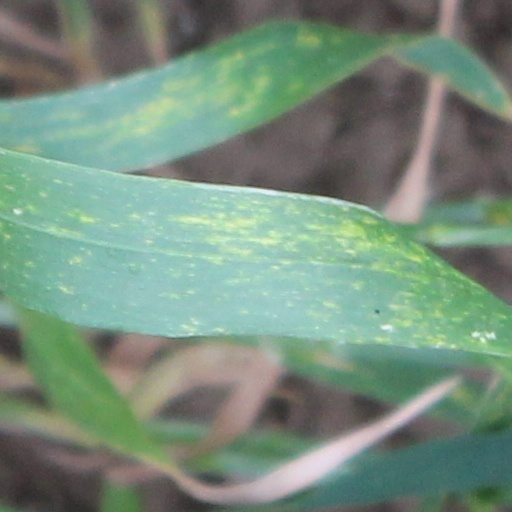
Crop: wheat